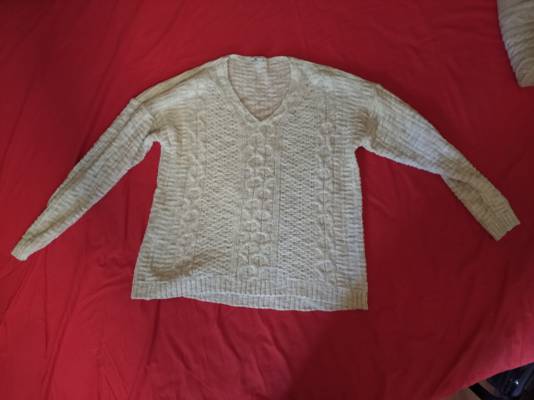
Waste category: clothes